William T. Cahill

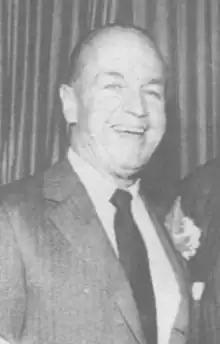
Cahill in 1969

William Thomas Cahill (June 25, 1912July 1, 1996) was an American politician, lawyer, and academic who served as the 46th governor of New Jersey from 1970 to 1974. A Republican, Cahill previously served in the New Jersey General Assembly and U.S. House of Representatives.